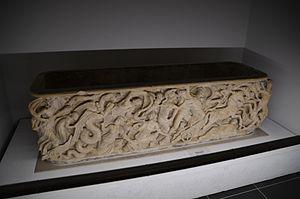
Le sarcophage de Proserpine est un sarcophage en marbre romain du premier quart du IIIᵉ siècle ap. J.-C., dans lequel Charlemagne aurait pu être enseveli le 28 janvier 814 à la cathédrale d'Aix-la-Chapelle. Le sarcophage est conservé et exposé dans le trésor de la cathédrale d'Aix-la Chapelle.
La cathédrale d'Aix-la-Chapelle est la plus vieille cathédrale d'Europe du Nord. Depuis les débuts de sa construction au VIIIᵉ siècle sous le règne de Charlemagne qui fera d'Aix-la-Chapelle sa capitale, l'édifice n'a jamais cessé d'être admiré. Il est inscrit au patrimoine mondial de l'UNESCO depuis 1978.